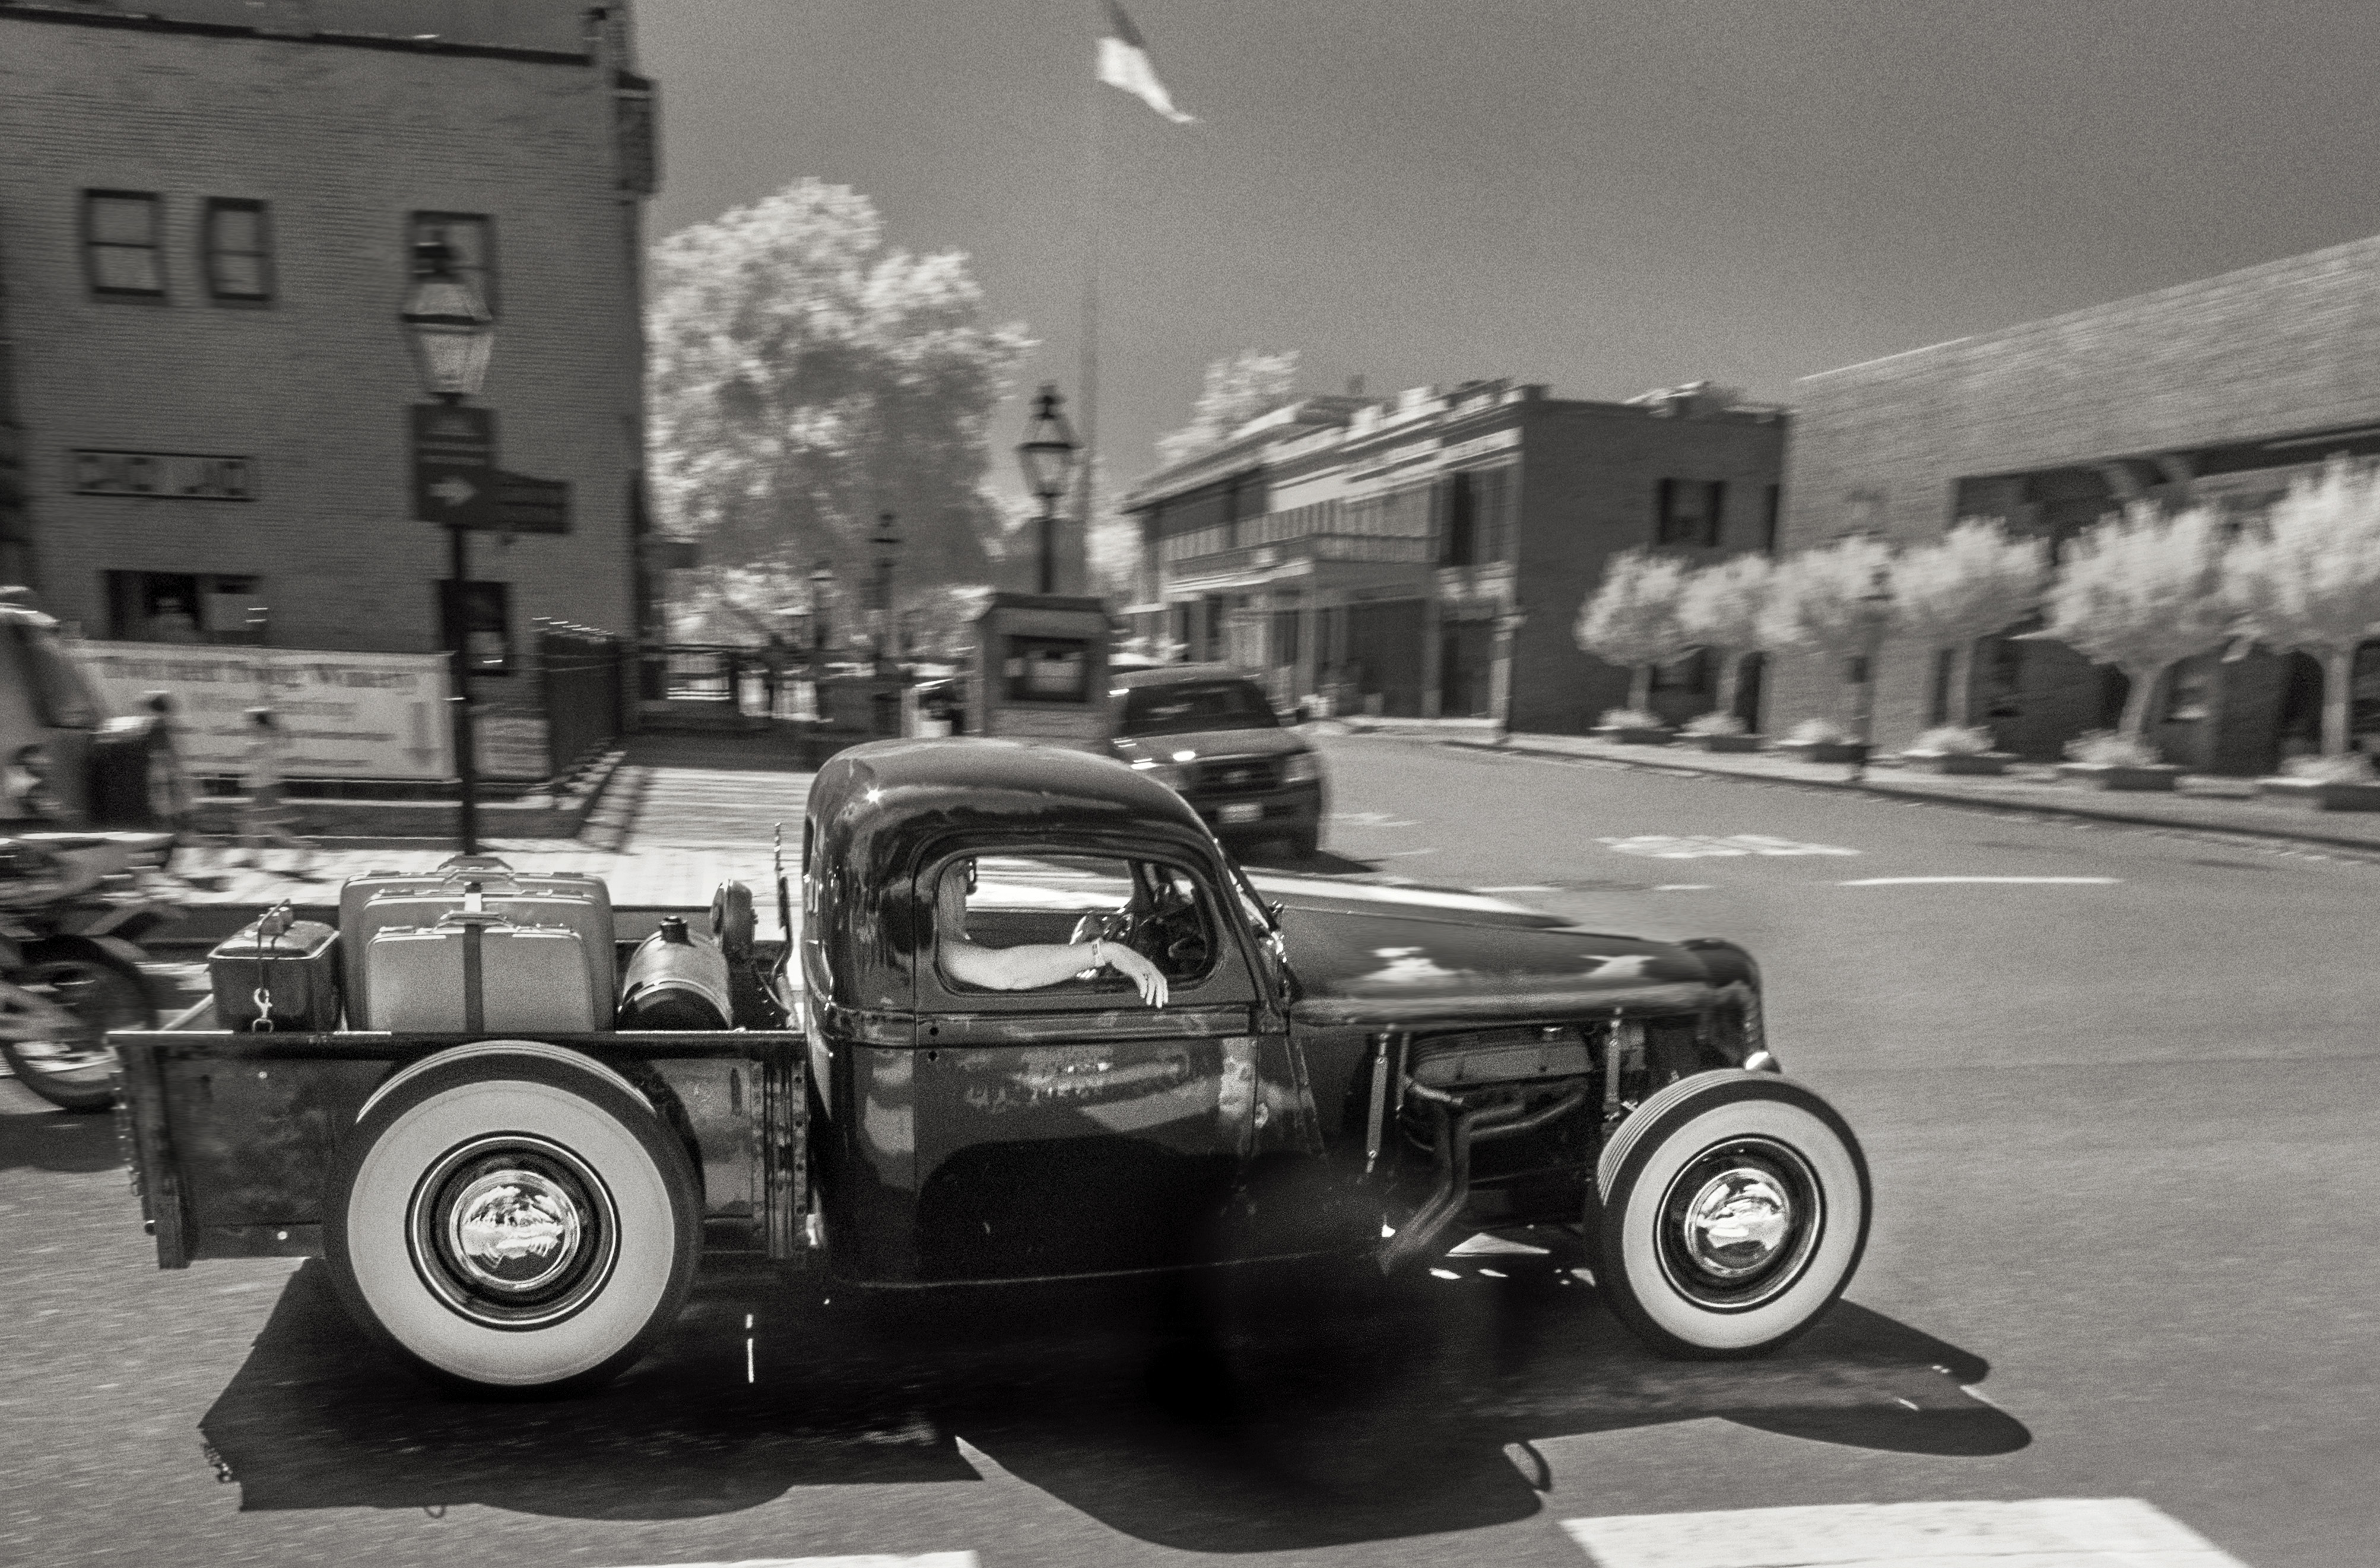
black and white, street, car, vehicle, monochrome, motor vehicle, vintage car, rod, classic, infrared, antique car, hot rod, land vehicle, monochrome photography, automobile make, automotive design, luxury vehicle